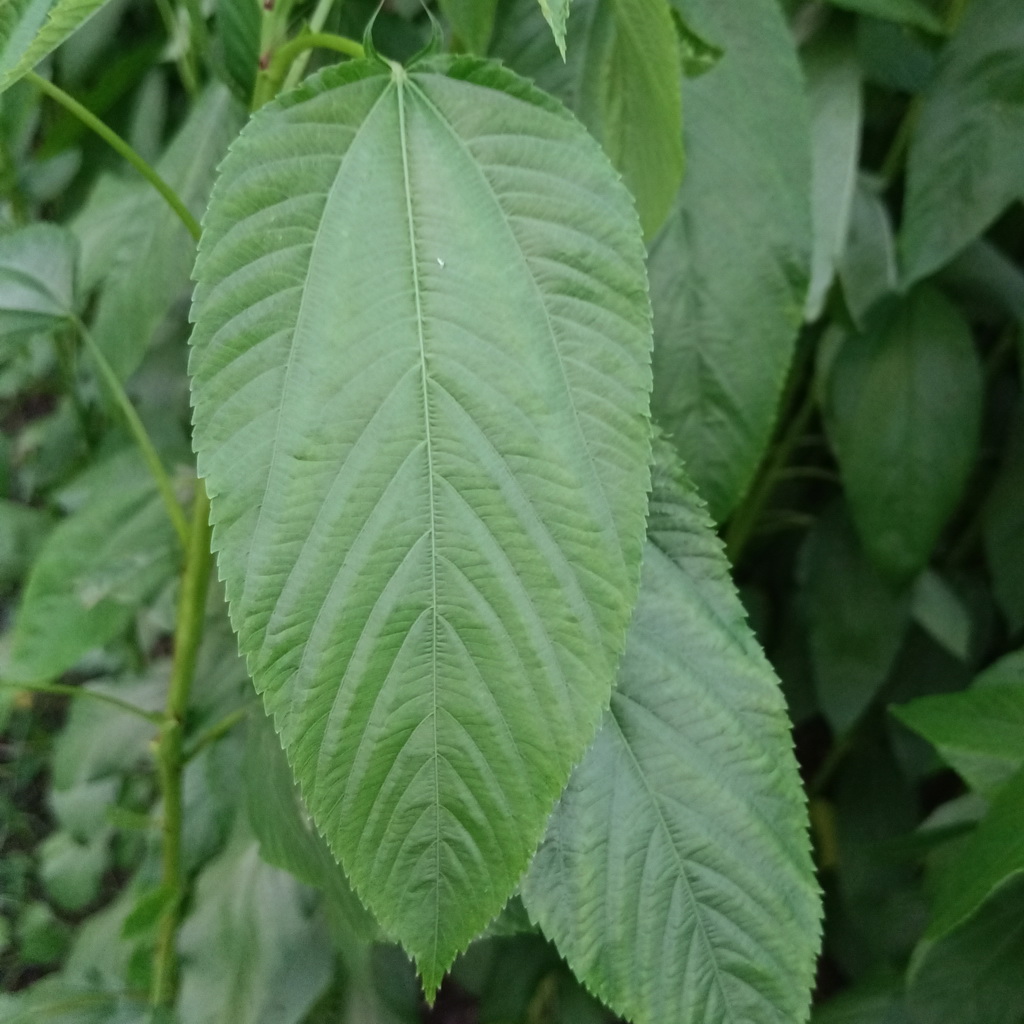
Label: Fresh